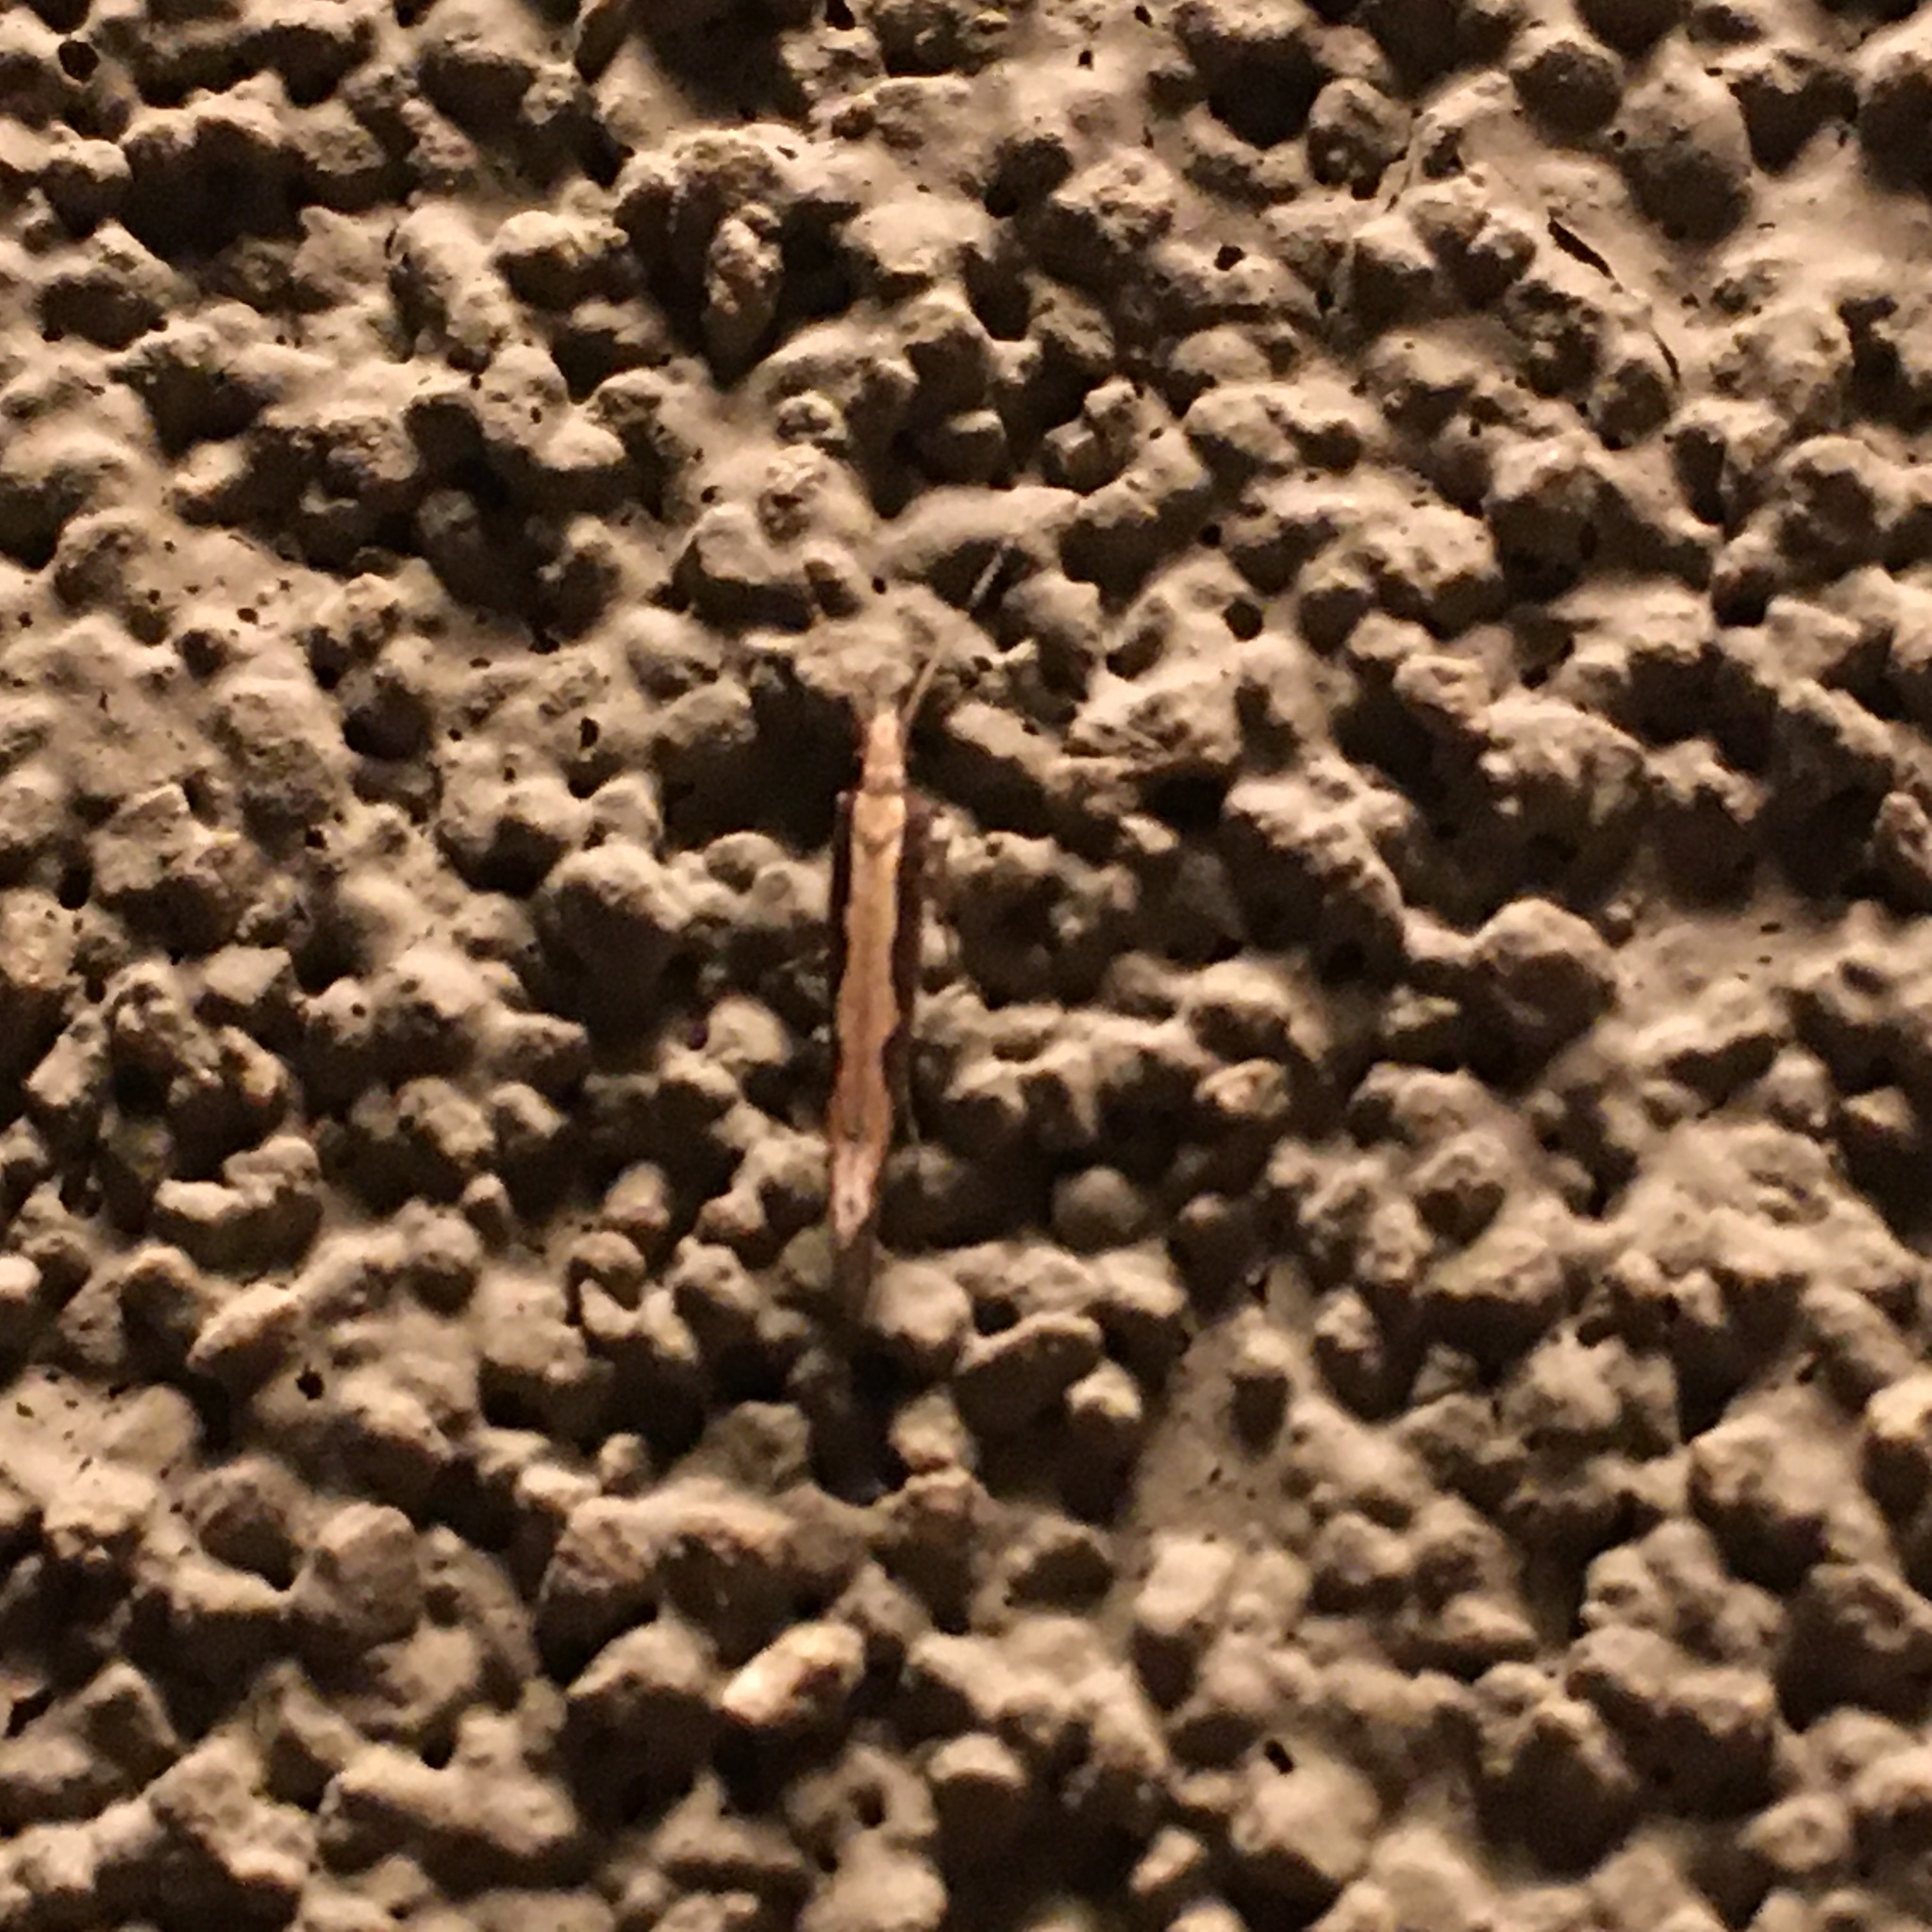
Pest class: diamondback_moth